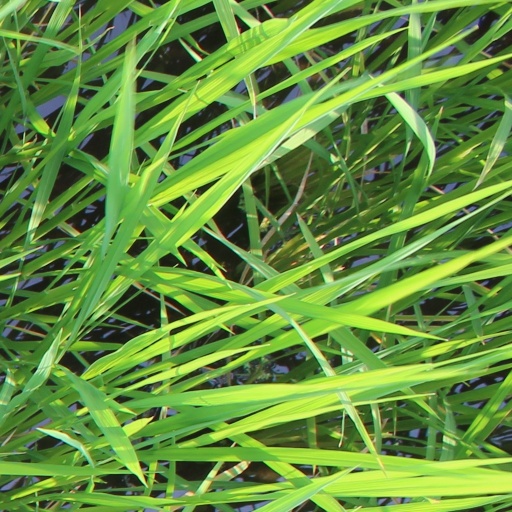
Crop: rice